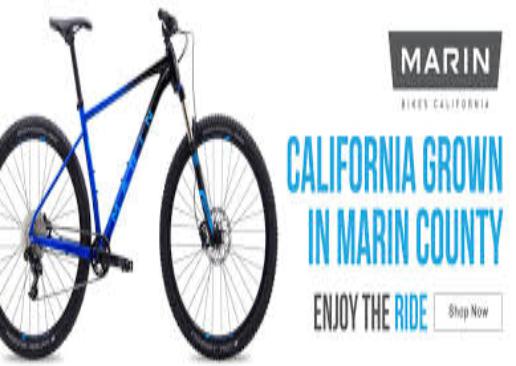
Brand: marin bikes
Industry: Transportation